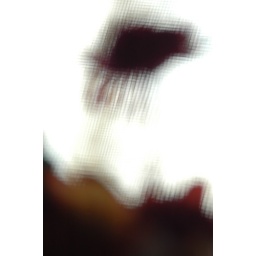
flower in front on a window screen / out of focus/